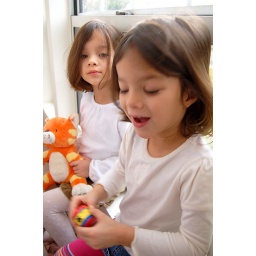
girls in the window